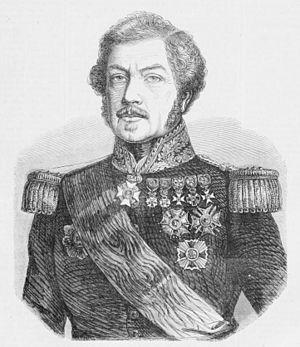
Le général Schramm, ministre de la Guerre (1850-1851).
Jean Paul Adam Schramm, né le 1ᵉʳ décembre 1789 à Arras et mort le 25 février 1884 à Paris, est un général français du Premier Empire.